Causes of poverty

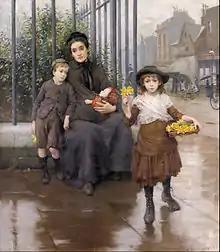
Thomas B. Kennington – The pinch of poverty – Google Art Project

Absolute poverty is defined as a lack of basic necessities based on a set income level. According to World Bank guidelines, people living on less than $2.15 a day are considered to be living in extreme poverty. This generally applies to low-income countries. For lower-middle-income countries, the threshold is $3.20 a day, and for upper-middle-income countries, it is $5.50 a day. These standards account for economic differences, as a poor household in a wealthy region is more privileged than one in a deprived area. Therefore, discussions about poverty in advanced economies must consider that absolute poverty might not be directly applicable to people in that economy.